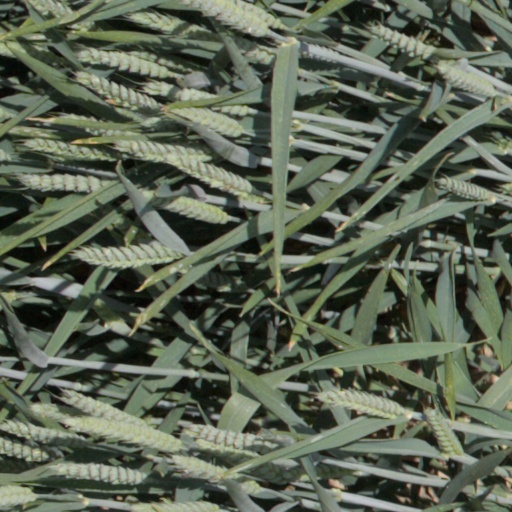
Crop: wheat